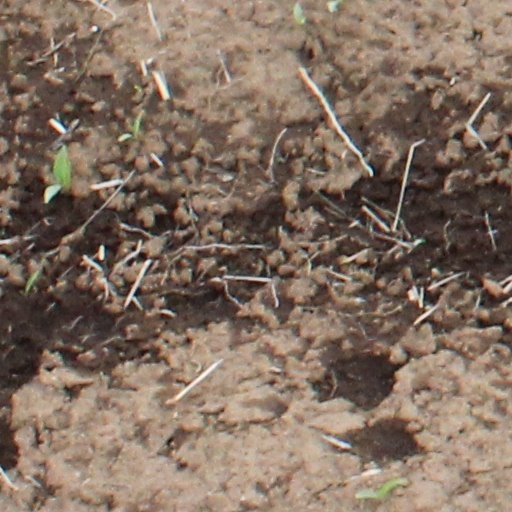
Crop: wheat